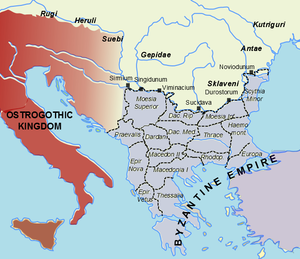
L’histoire de l'Autriche désigne l'histoire du pays d'Europe centrale appelé aujourd'hui Autriche. Mais la définition géopolitique du pays ayant connu de profonds changements au cours des périodes moderne et contemporaine, cette histoire concerne donc aussi les pays voisins : Allemagne, Hongrie, Suisse, Italie, etc.